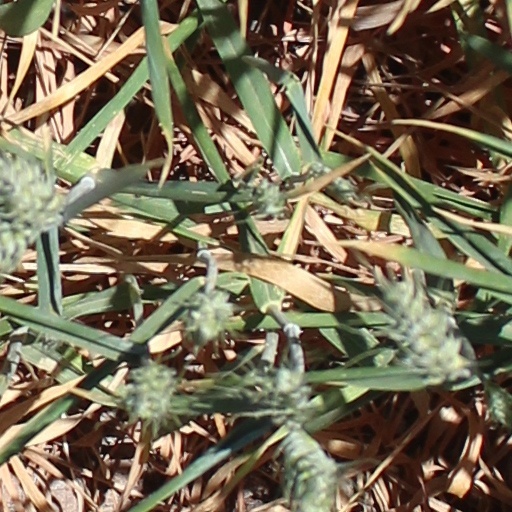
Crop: wheat